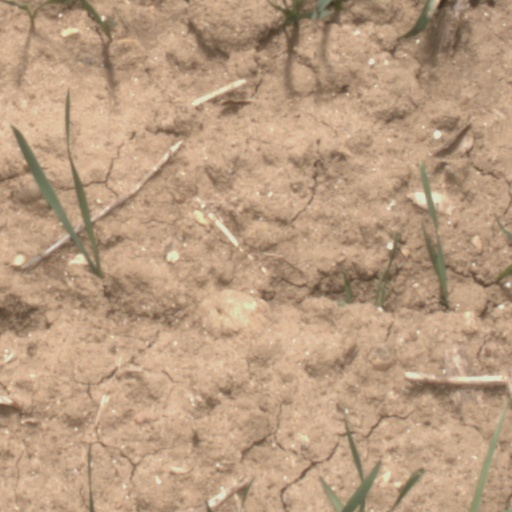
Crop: wheat